Portrait of Varya Adoratskaya

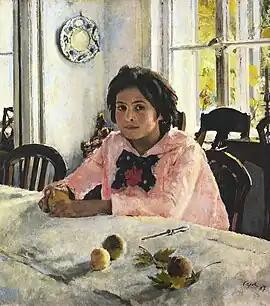
Valentin Serov, "Girl with Peaches"

"Portrait of Varya Adoratskaya" is an oil painting on canvas. The canvas size is 135 × 145 cm (although the exhibition catalog from the Moscow gallery "Art-Divage" lists other dimensions: 138 × 147.2 cm). At the bottom left are the artist's signature and the date of the painting: "N. Fechin 1914". The painting is part of the collection of the State Museum of Fine Arts of the Republic of Tatarstan in Kazan. The inventory number of the canvas in the collection is Zh-938. Since 2005, "Portrait of Varya Adoratskaya" has been exhibited in the Nicolai Fechin Hall on the third floor of the permanent exhibition at the National Art Gallery "Khazine."